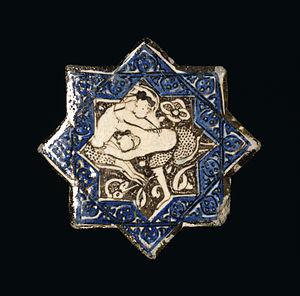
La représentation figurée dans les arts de l'Islam, c'est-à-dire, la production d'images figuratives d'êtres vivants, et en particulier des prophètes, dont Mahomet, fait l'objet de débats complexes dans la civilisation islamique, à l'intersection de facteurs artistiques, religieux, sociaux, politiques et philosophiques.